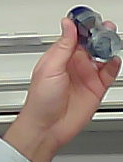
Product: nivea_rollon